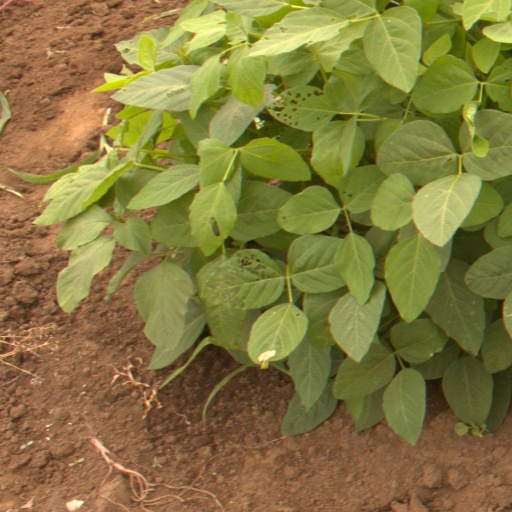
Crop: soybean